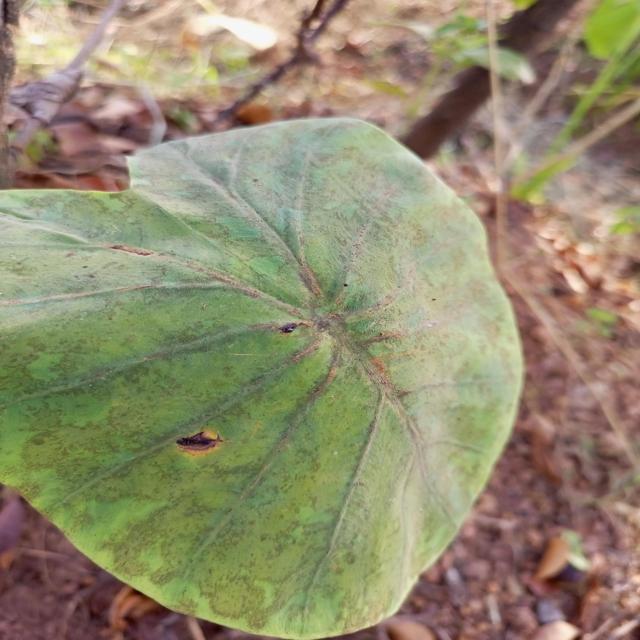
Label: Early_Blight